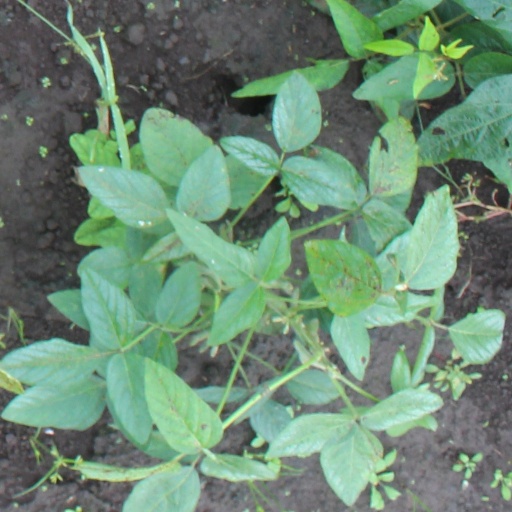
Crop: soybean